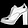
Label: Ankle boot